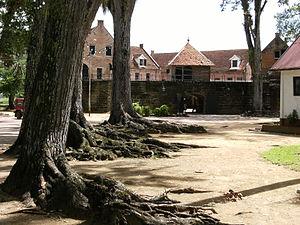
Fort Zeelandia est un ancien fort néerlandais situé entre Paramaribo, la capitale du Suriname, et la rive gauche du fleuve Suriname. Le fort est devenu un musée en 2004.